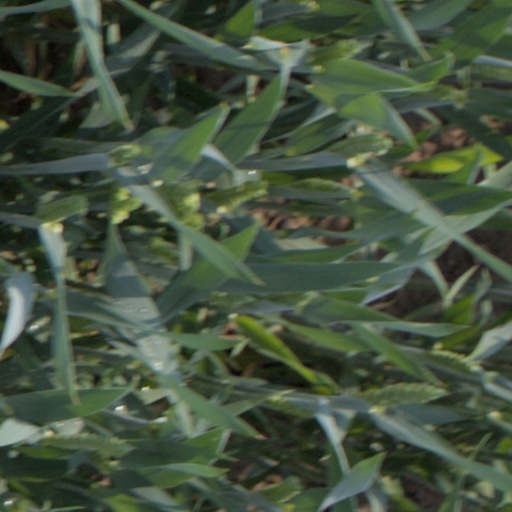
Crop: wheat